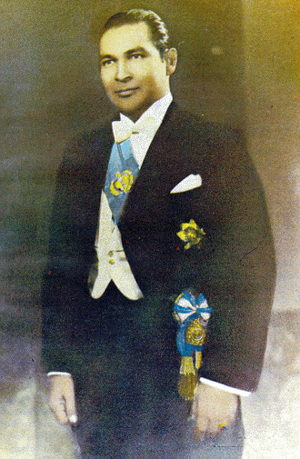
Rubén Fulgencio Batista y Zaldívar, est un militaire et homme d’État cubain, il est nommé colonel en 1933. Élu à la présidence de la République de Cuba en 1940, il respecte les règles démocratiques lors de ce premier mandat. Il ne se représente pas en 1944, mais le candidat qu'il soutient est battu par Ramón Grau San Martín. En novembre 1948, il est élu sénateur. Il revient au pouvoir à la suite d'un coup d'État en 1952 puis il est élu sans opposition comme chef d'État en 1954.